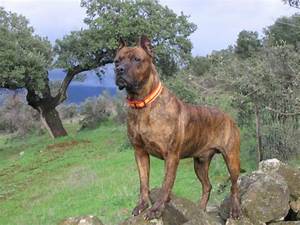
Label: cane